Sithney Green

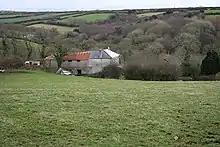
Sithney Green

Sithney Green is a hamlet in the parish of Sithney, Cornwall, England, United Kingdom.